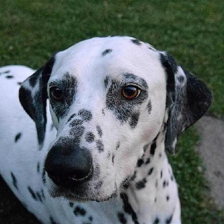
Label: animals